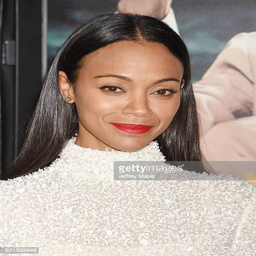
actor arrives at the premiere